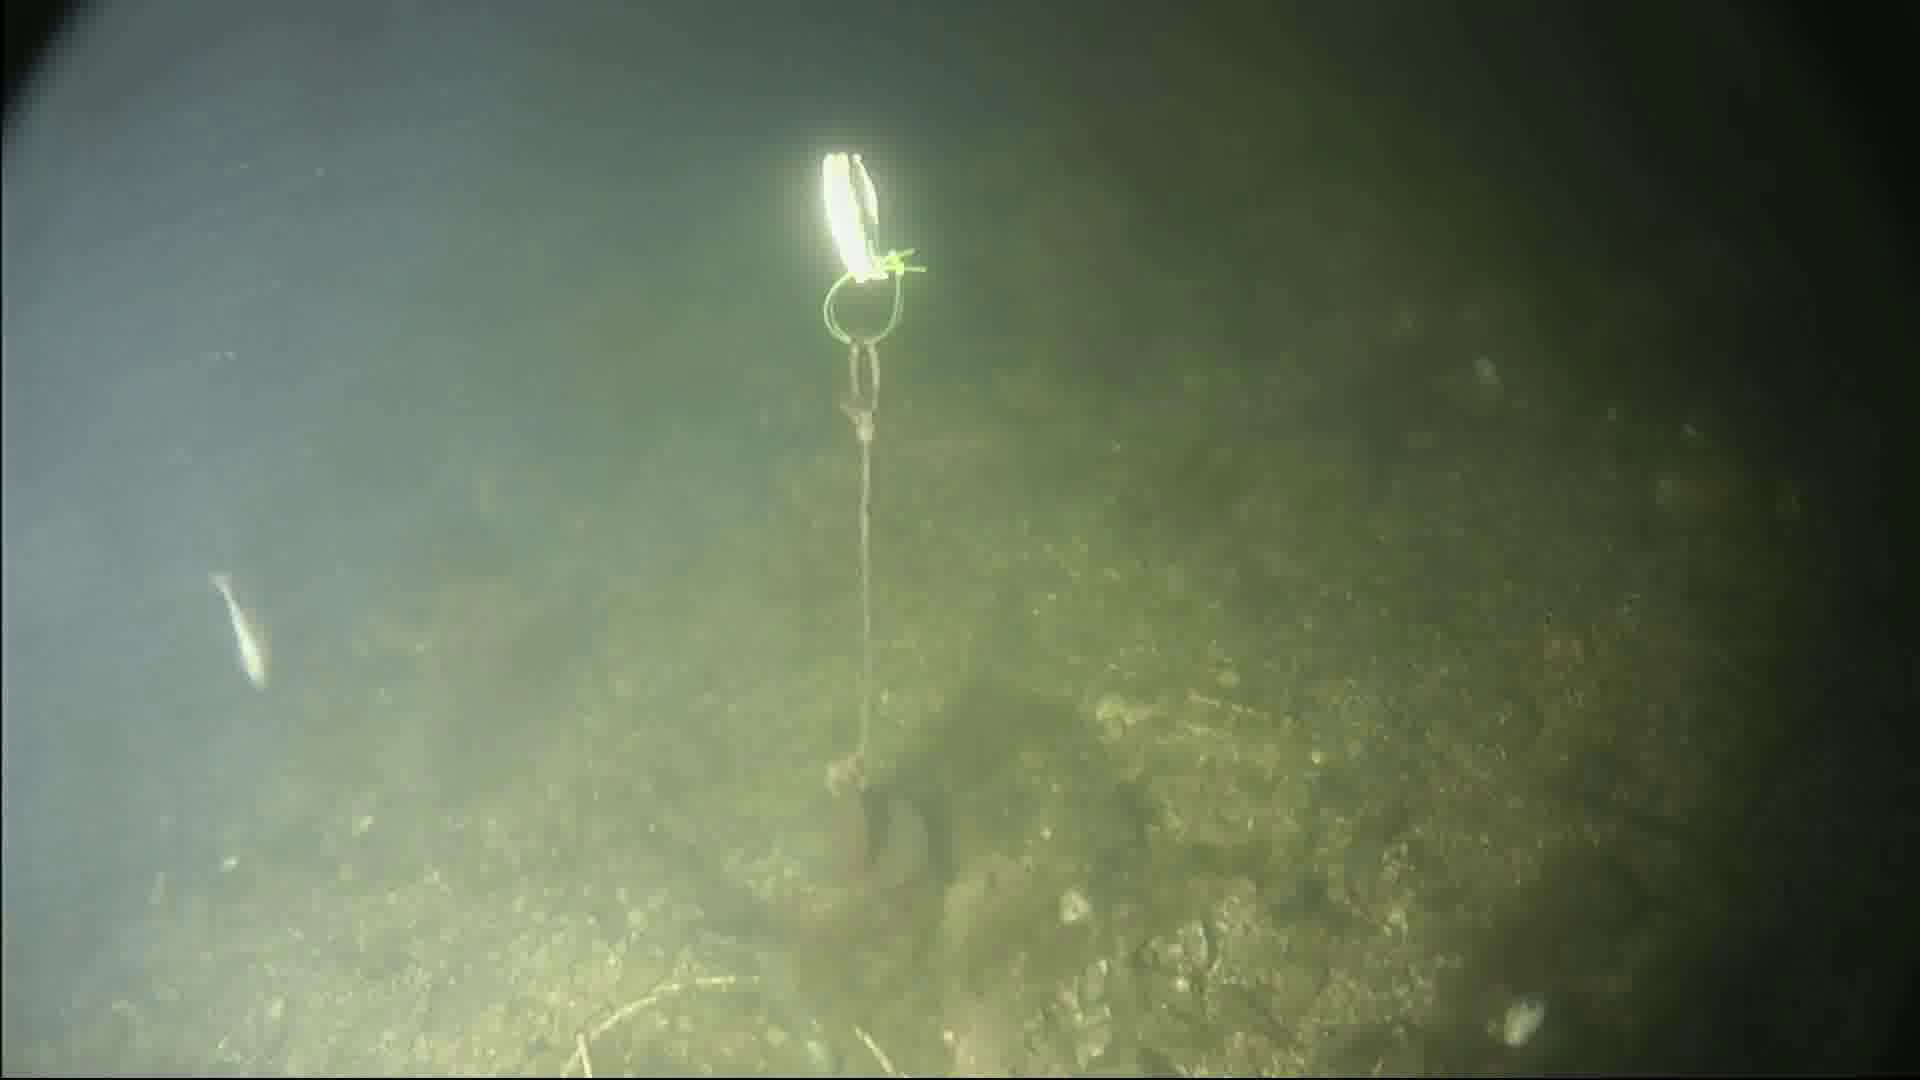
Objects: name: small_fish